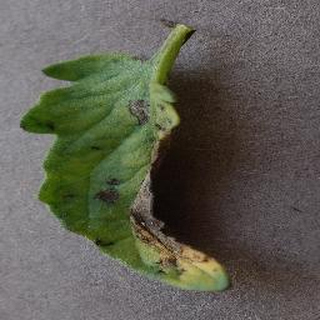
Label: tomato_early_blight